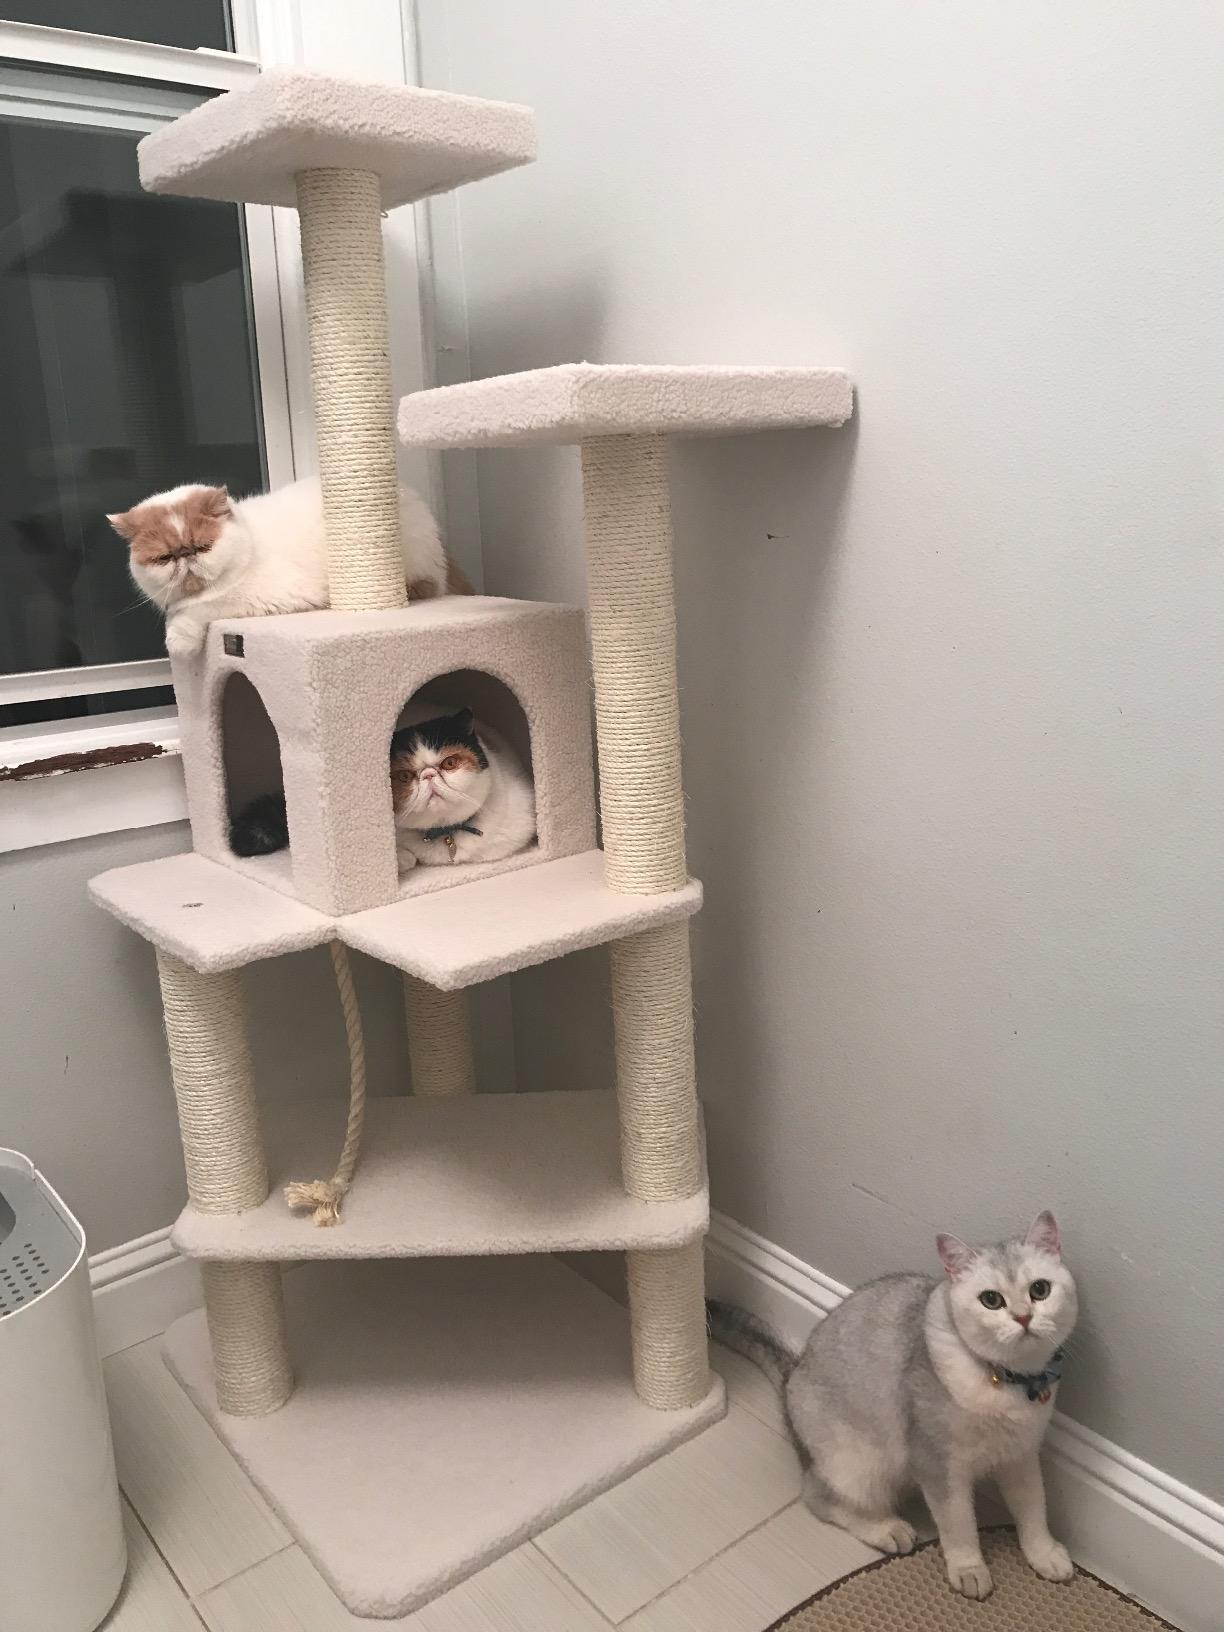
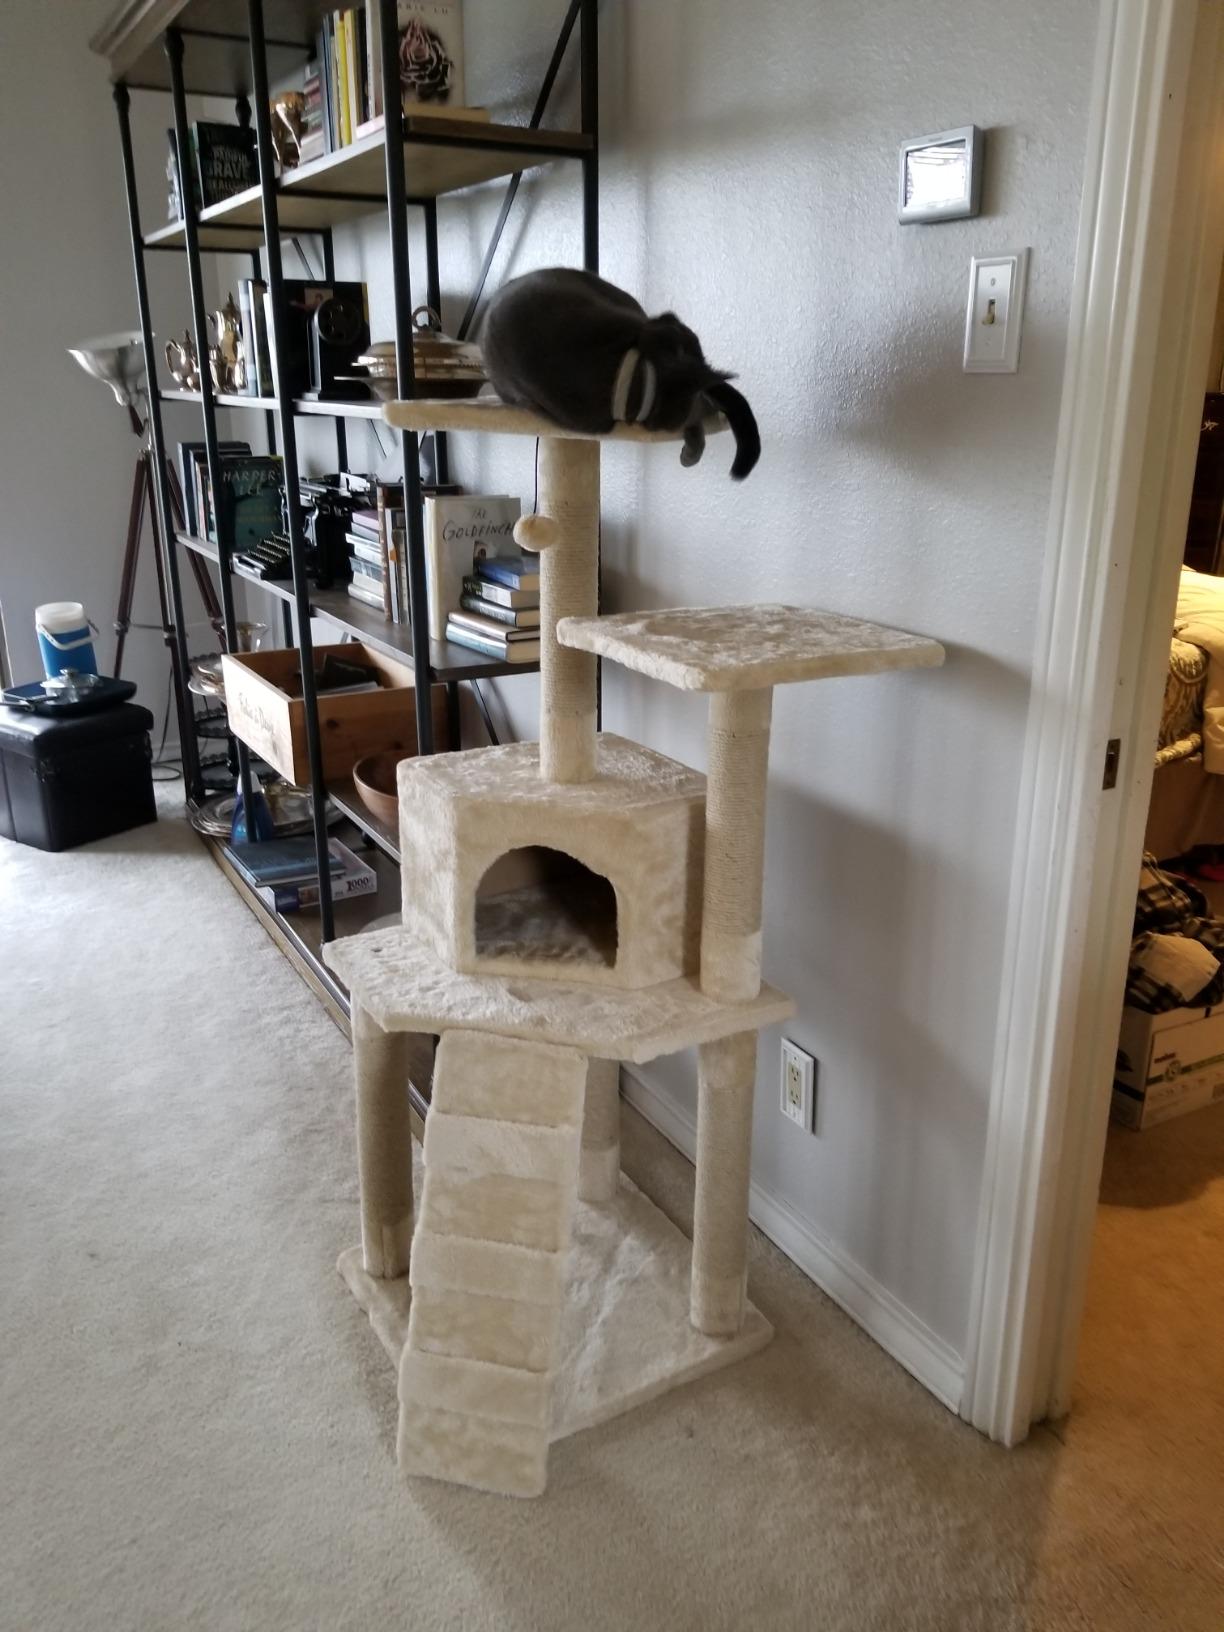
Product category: items_cat tree
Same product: no